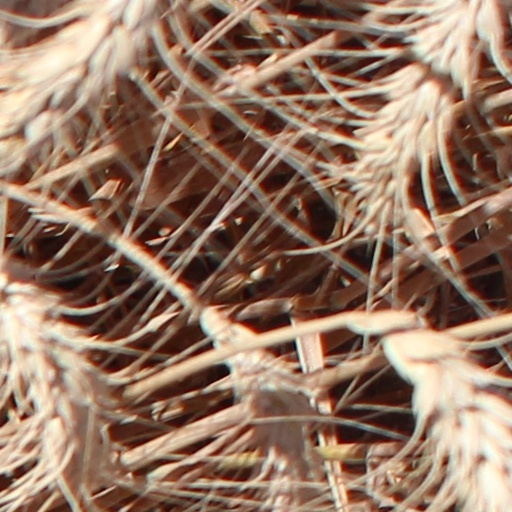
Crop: wheat